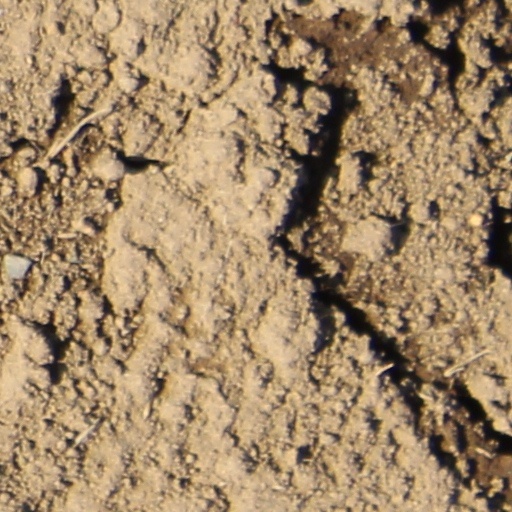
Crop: wheat